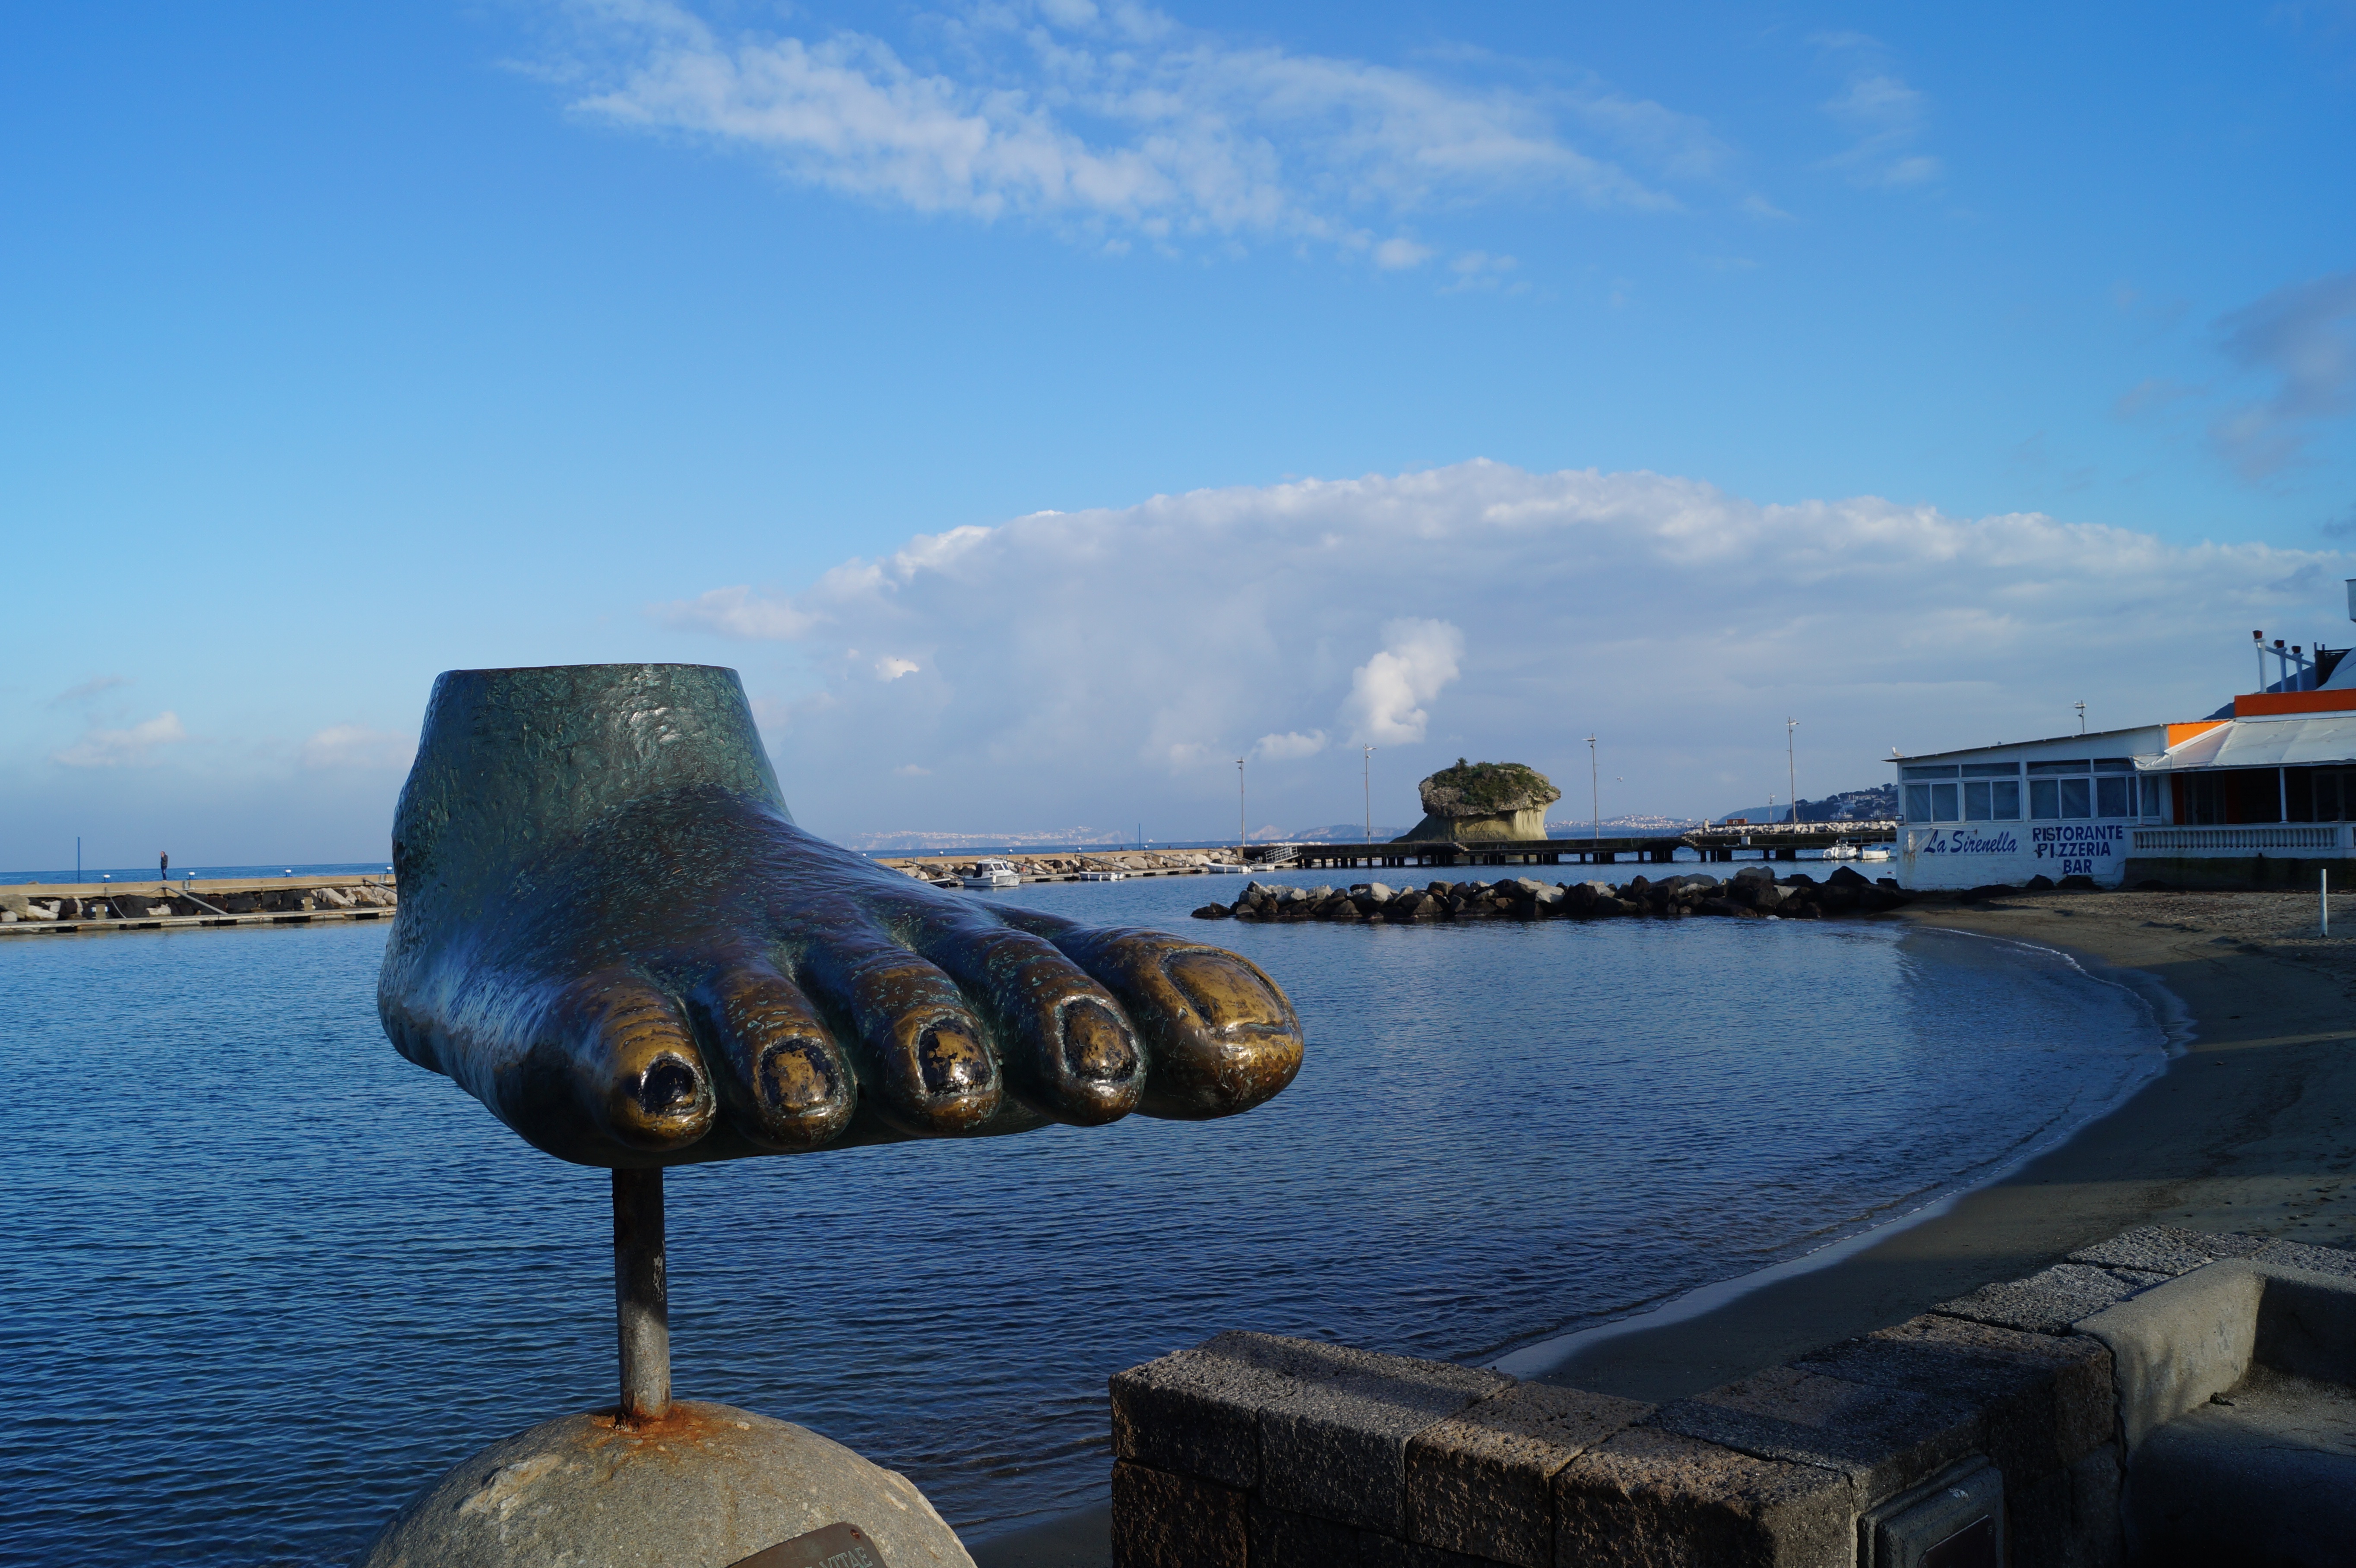
sea, coast, ocean, dock, pier, ship, vacation, reflection, vehicle, bay, italy, harbor, bronze, watercraft, cruise ship, breakwater, ischia, passenger ship, beach shariff amino